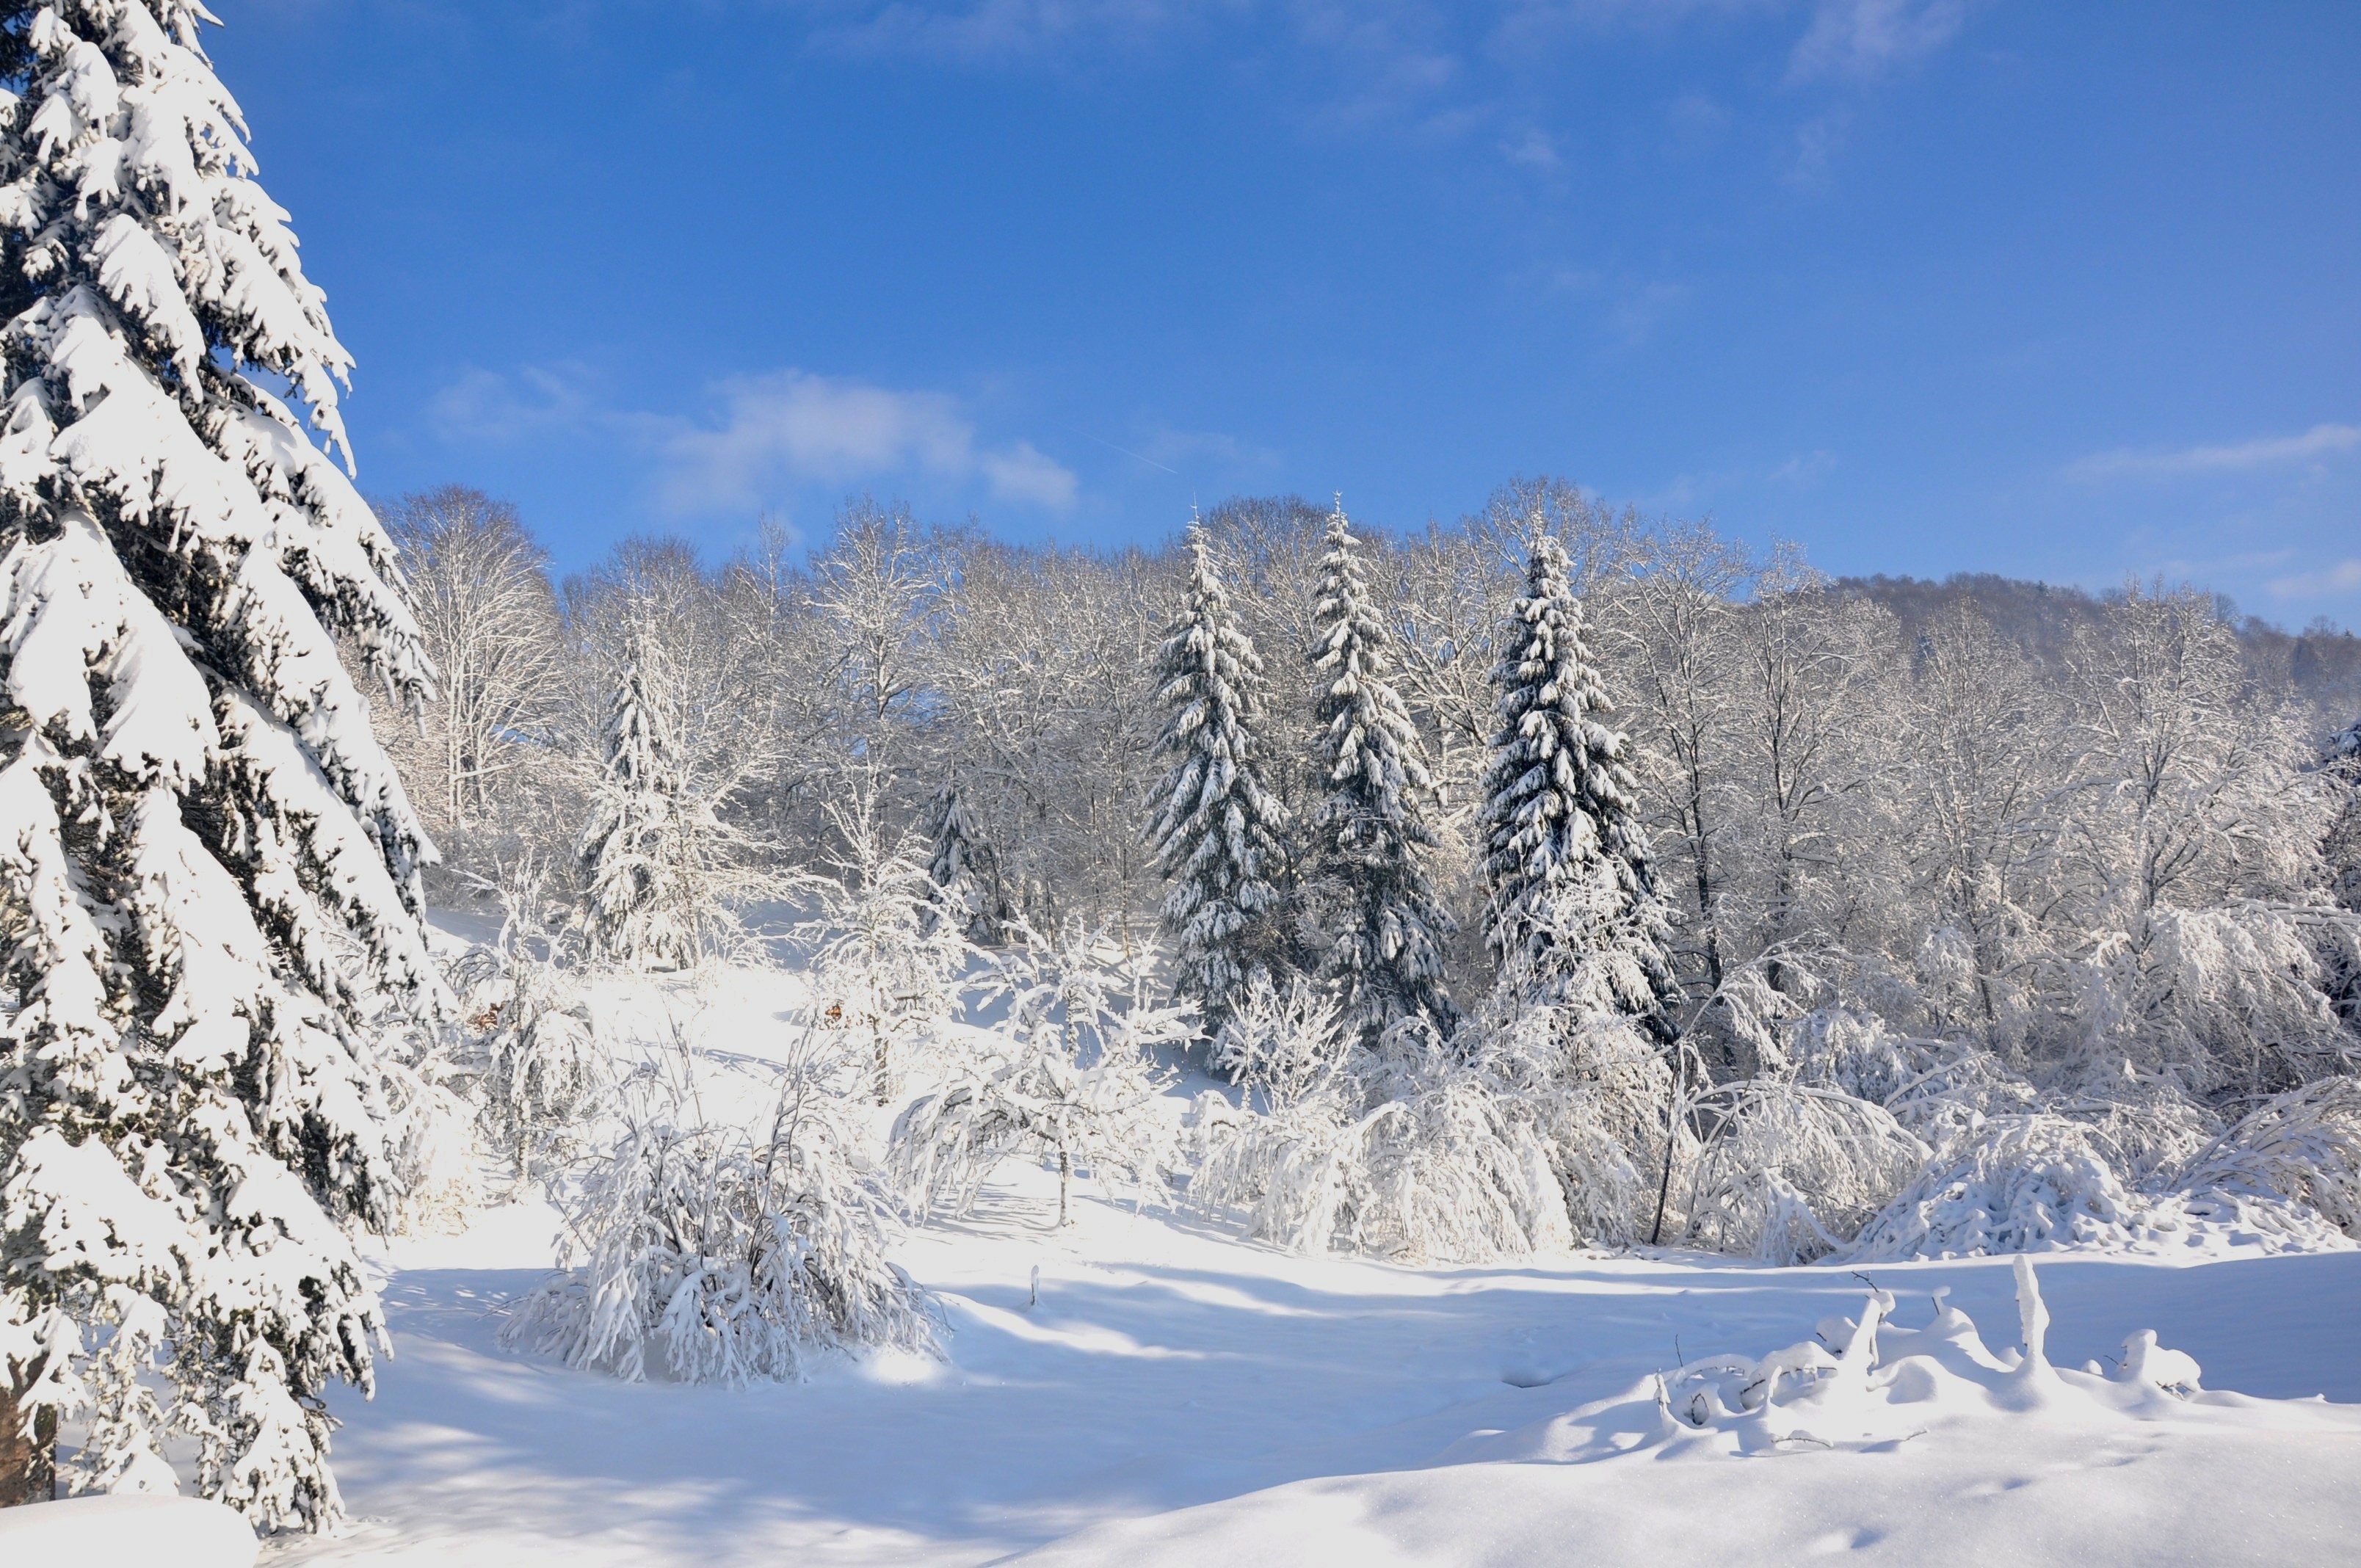
tree, wilderness, mountain, snow, winter, mountain range, weather, season, ridge, alps, plateau, piste, vosges, landform, mountainous landforms, geological phenomenon